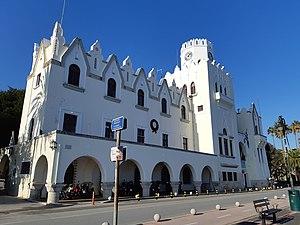
Le Palais du Gouverneur de Kos (en grec: ΔΙOΙΚΗΤΗΡΙO, également: Pallazzo del Governo, Eastern Coastal Building) est situé dans la ville de Kos sur l'île de Kos (Dodécanèse). L'architecte Florestano Di Fausto est prévu, construit de 1927 à 1930 et abrite aujourd'hui le la police et le tribunal de Kos ainsi que les unités administratives de l'île de Kos.